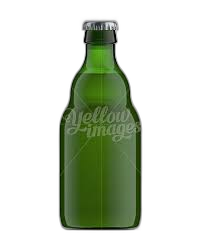
Waste category: glass